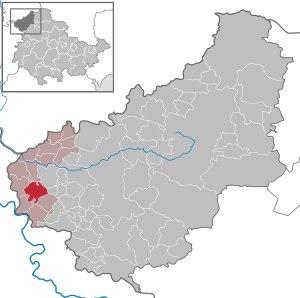
Gerbershausen est une commune allemande située dans l'arrondissement d'Eichsfeld en Thuringe.